SET XV

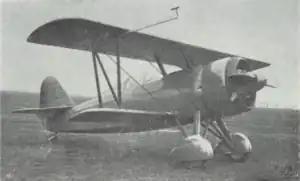

The SET XV was a fighter aircraft developed in Romania in the mid-1930s. It was a conventional single-bay biplane with staggered wings of unequal span braced by N-struts. It was fitted with fixed tailwheel undercarriage with spatted mainwheels. The cockpit was fully enclosed, and the engine was fitted with a NACA cowl. Construction throughout was fabric-covered metal.